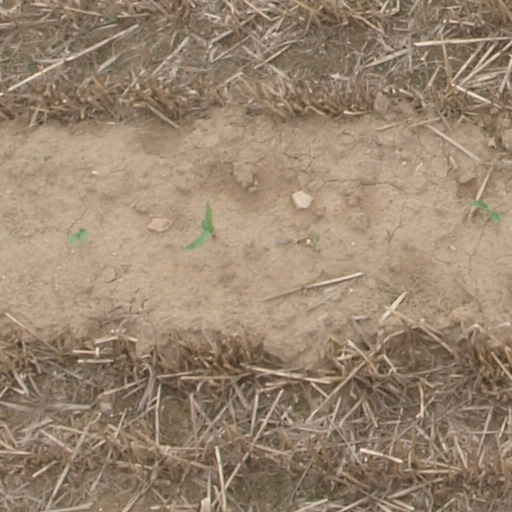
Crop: maize; corn